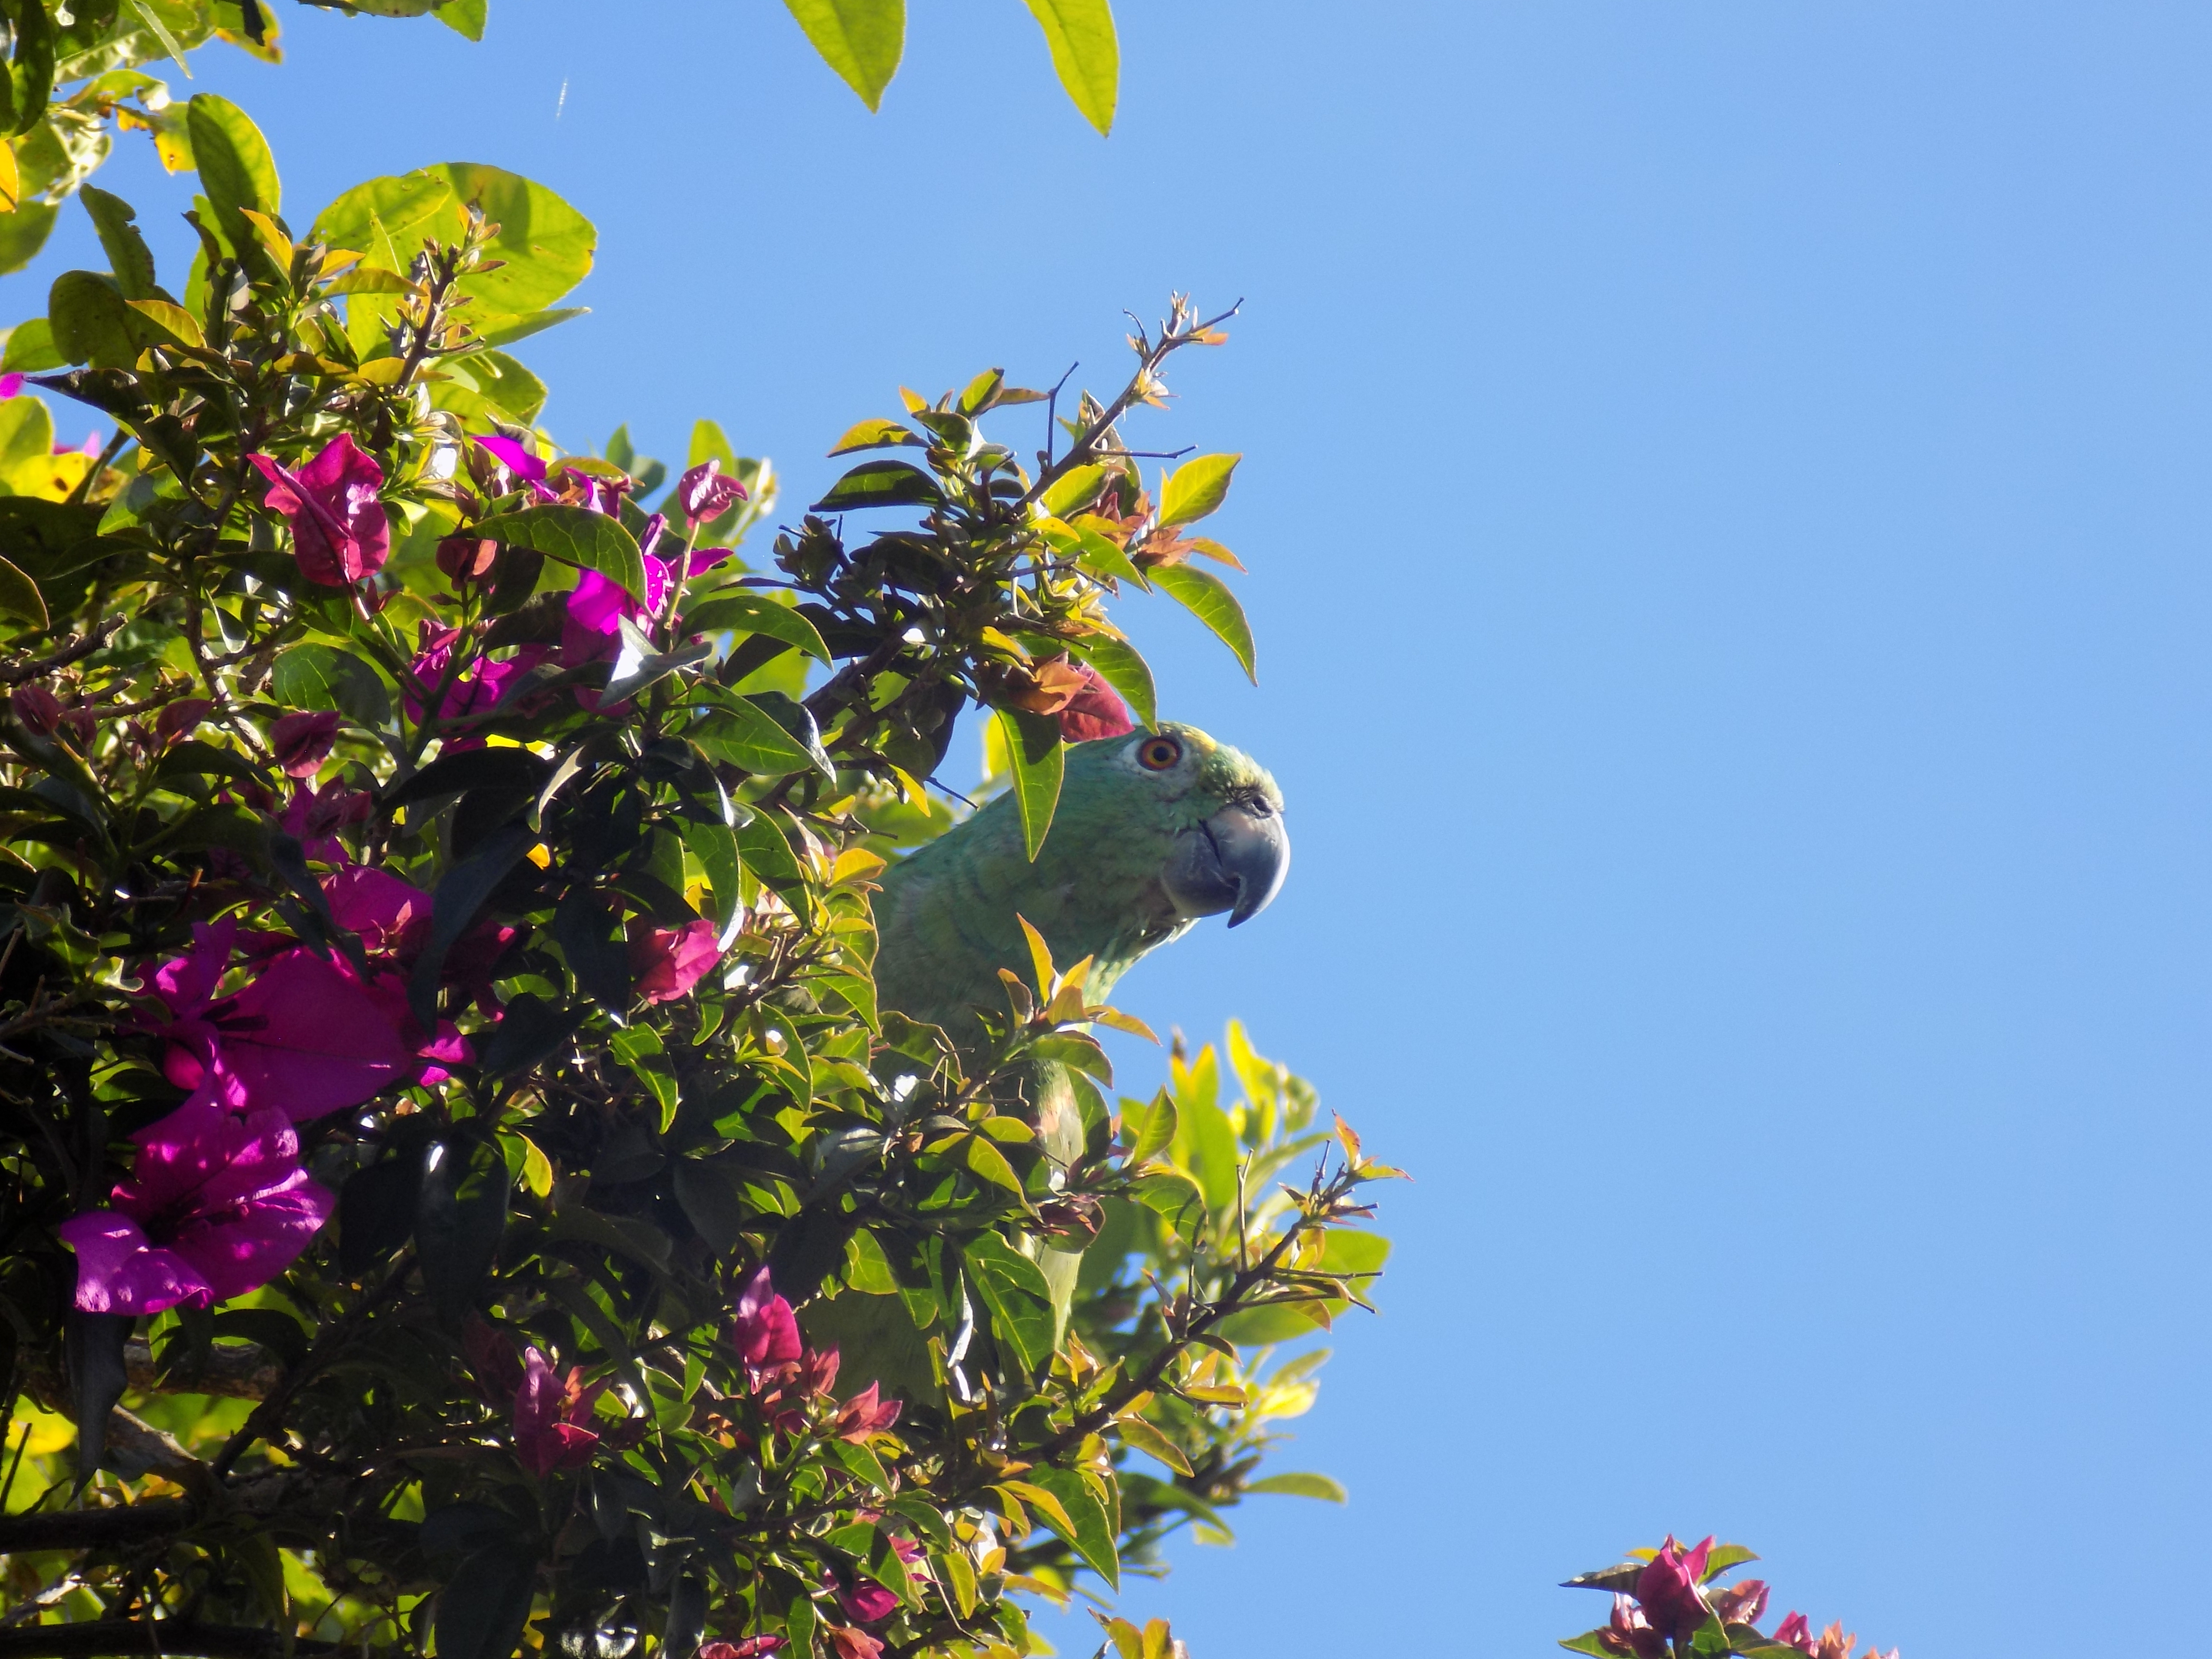
flowers, sky, flower, blue, vegetation, tree, plant, daytime, bougainvillea, spring, leaf, branch, summer, woody plant, flowering plant, wildflower, shrub